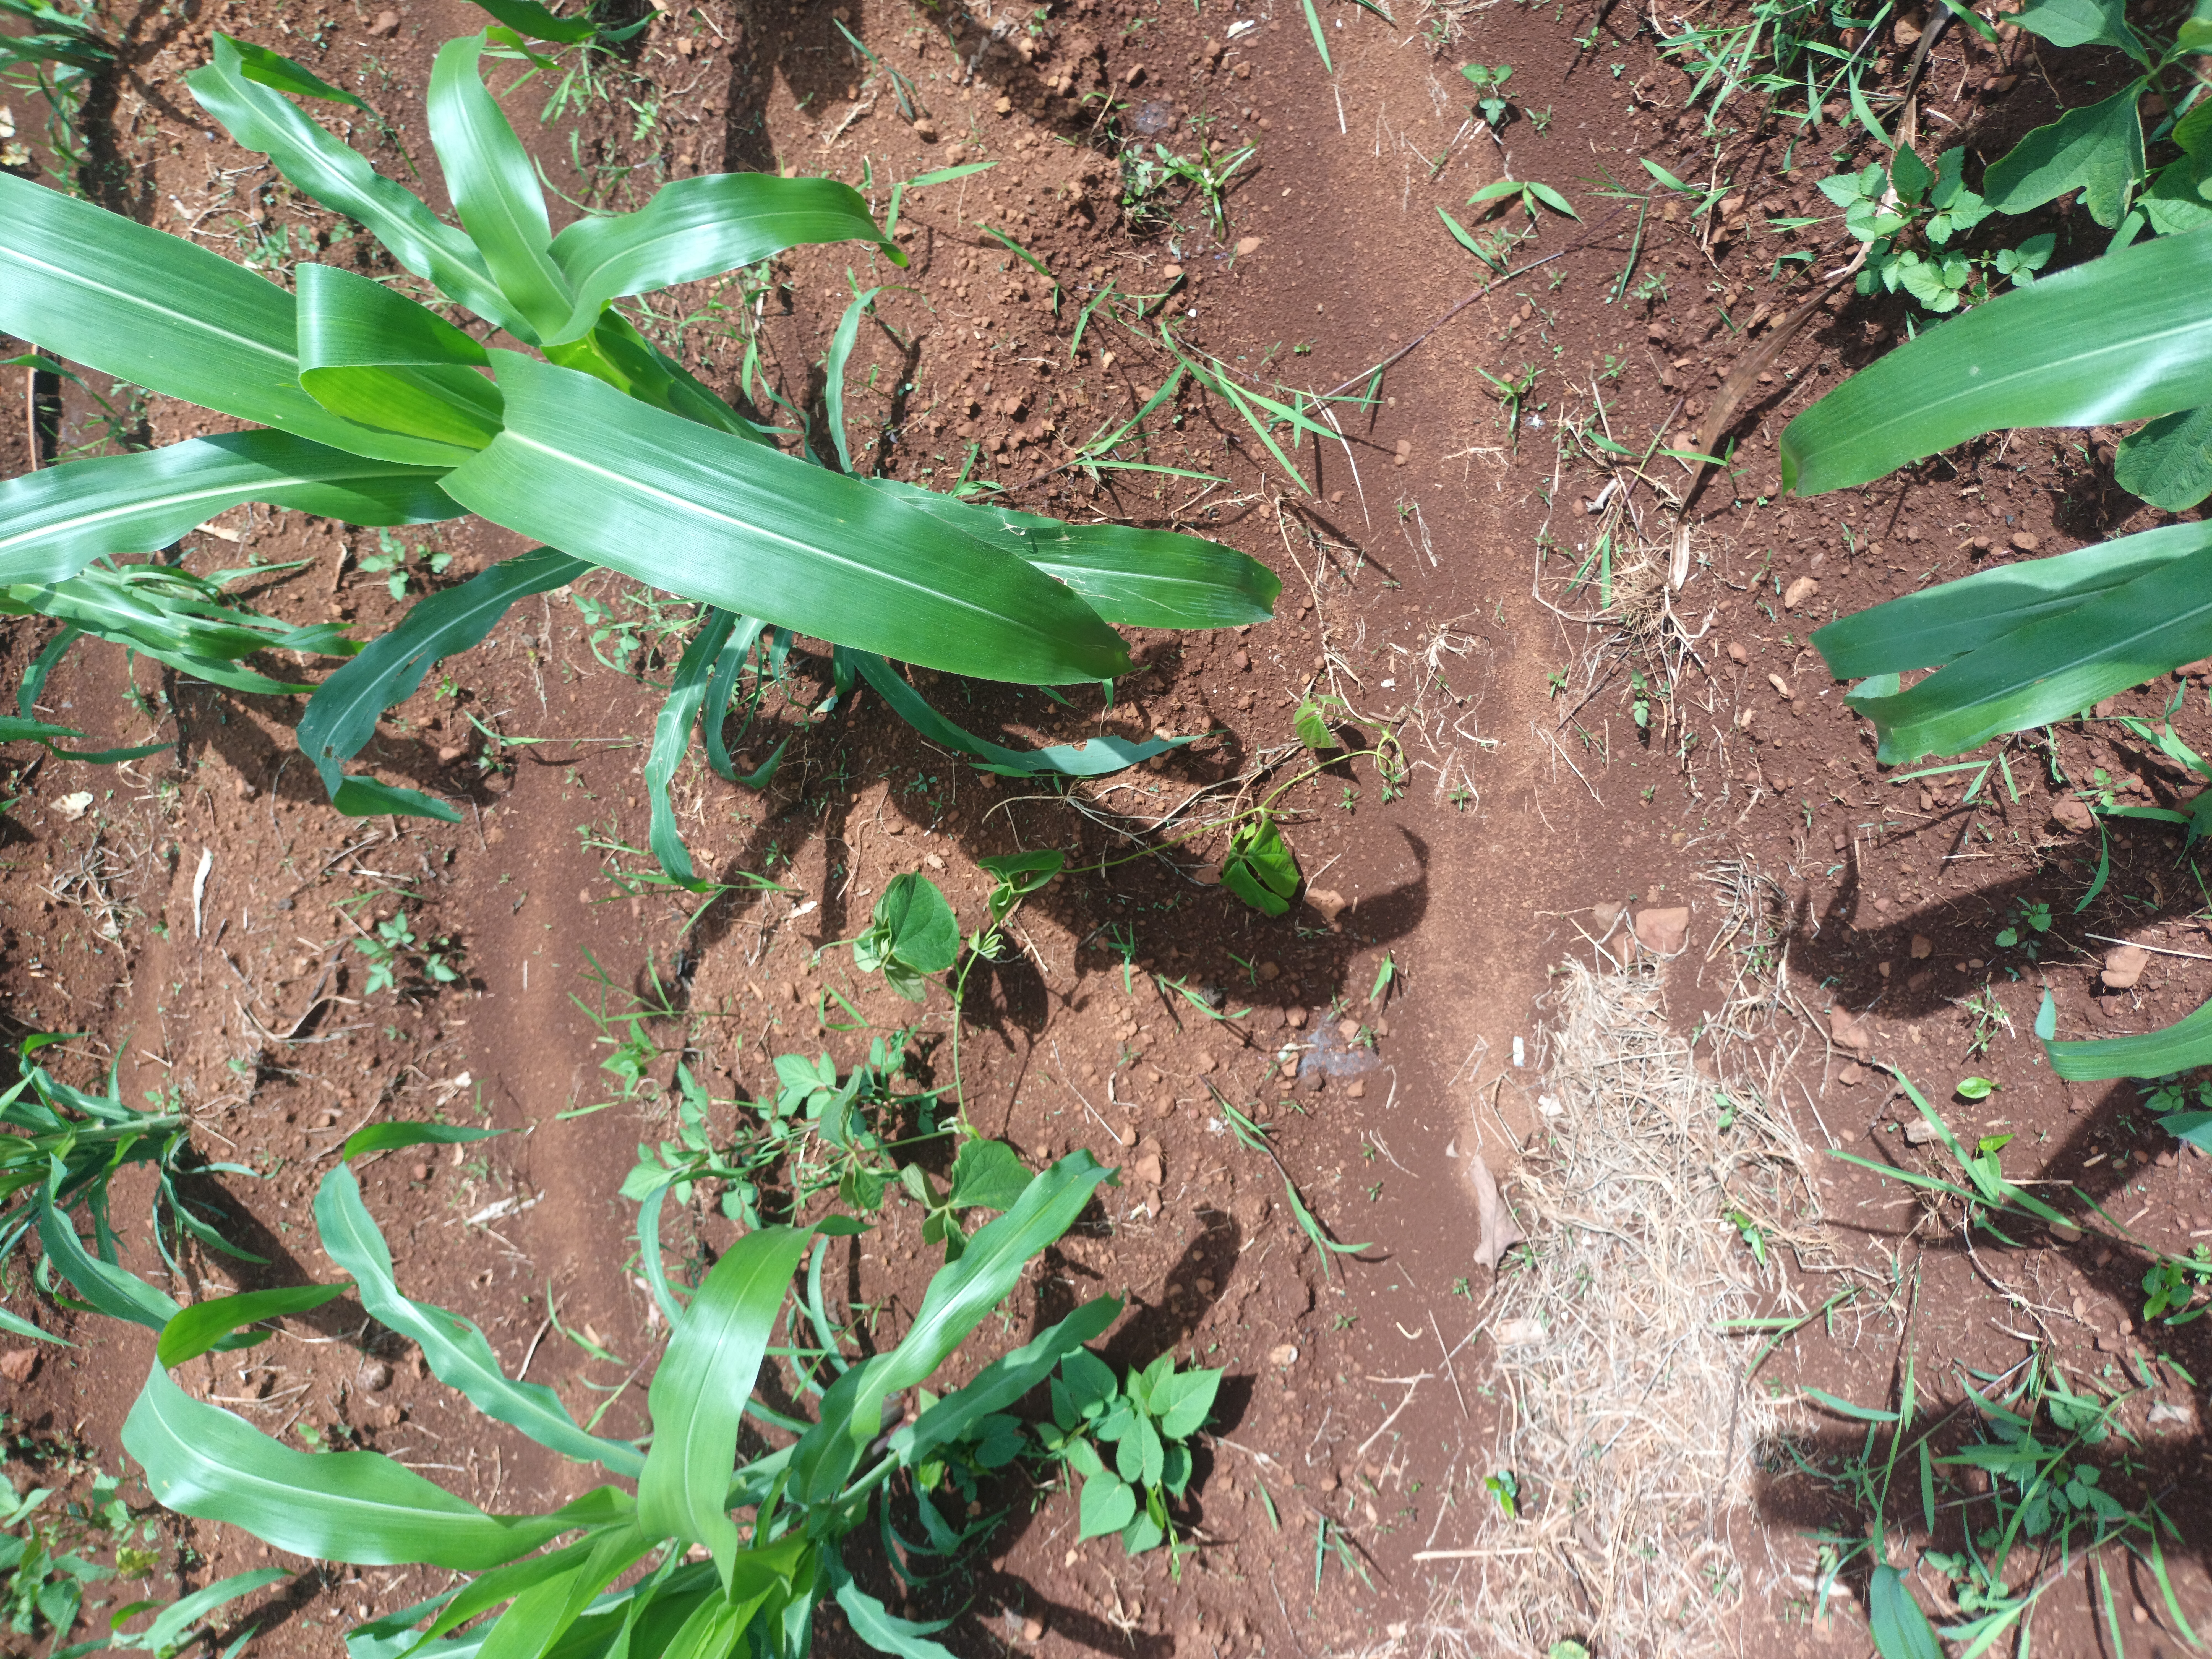
Label: healthy